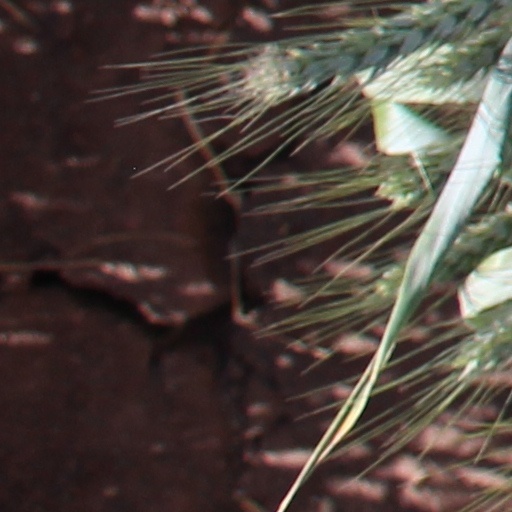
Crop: wheat